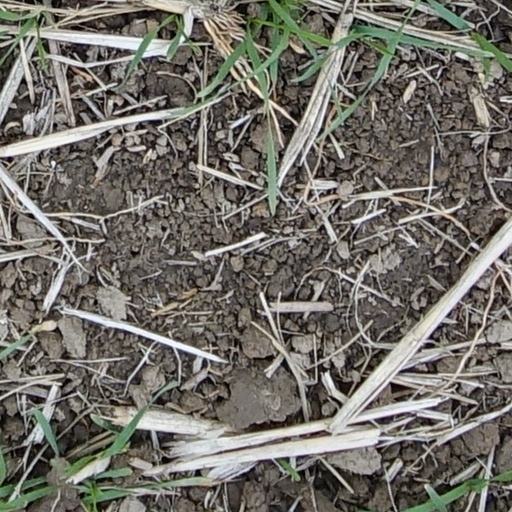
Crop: wheat